Megan Hilty

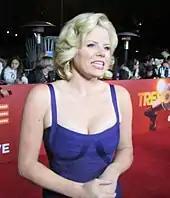
Hilty supporting The Trevor Project in December 2013

In 2009, Hilty appeared in an episode of "" entitled "Deep Fried and Minty Fresh", playing a fast food manager helping out with a murder at Choozy's Chicken. She also appeared in two episodes of "Desperate Housewives" as the other woman to Carlos' boss. Hilty also lent her talents in "Rated RSO: The Music and Lyrics of Ryan Scott Oliver" at the Boston Court Performing Arts Center in December 2009, alongside Lesli Margherita, Steve Kazee, Morgan Karr, Natalie Weiss, and others. Hilty also branched off into a coffee and tea product line. In 2010, Hilty confirmed that she would voice the character of the China Princess in the animated film "". In 2011, it was announced that she was cast in the NBC musical-drama series "Smash", opposite Katharine McPhee, Debra Messing, Anjelica Huston, and Brian d'Arcy James. The series premiered on February 6, 2012, and aired for two seasons.